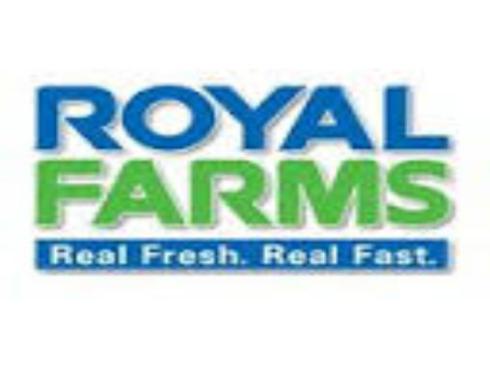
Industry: Food